Prairie Creek Redwoods State Park

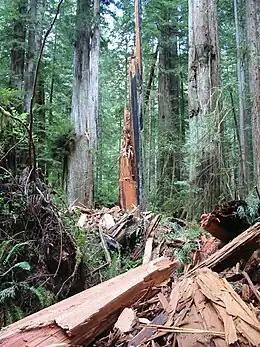
Lightning-shattered redwood, seen along Prairie Creek Trail, north of Tunnel Log

Notable redwoods include Big Tree, Corkscrew Redwood, and the Cathedral Trees. Many redwoods in the park have reached tall.